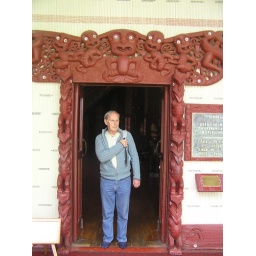
The entrance to the Maori Meeting house opened for the Centennial celebrations in 1940, It contains beautiful Maori wall carvings.